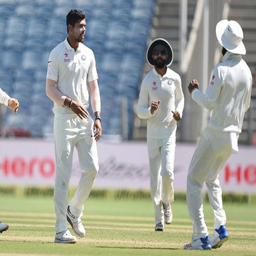
cricket player celebrates the wicket of cricket player during the first test match played